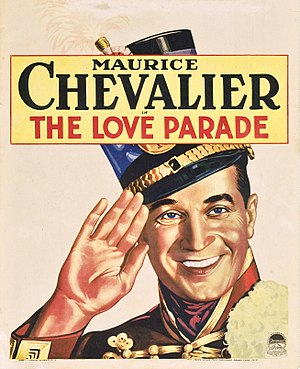
Prinsgemalen (film)
Prinsgemalen er en amerikansk musicalfilm fra 1929, som er instrueret af Ernst Lubitsch og havde Maurice Chevalier og Jeanette MacDonald i hovedrollerne. Filmen handler om de ægteskabelige vanskeligheder for Dronning Louise af Sylvanien og hendes prinsgemal, Grev Alfred Renard. Selv om han elsker Louise, og at han har lovet at være en lydig ægtemand, synes grev Alfred, at hans rolle som galionsfigur er uudholdelig. I biroller var blandt andre Lupino Lane, Lillian Roth og Eugene Pallette.